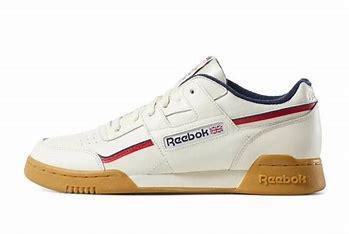
Brand: Reebok
Model: Workout Plus Mu